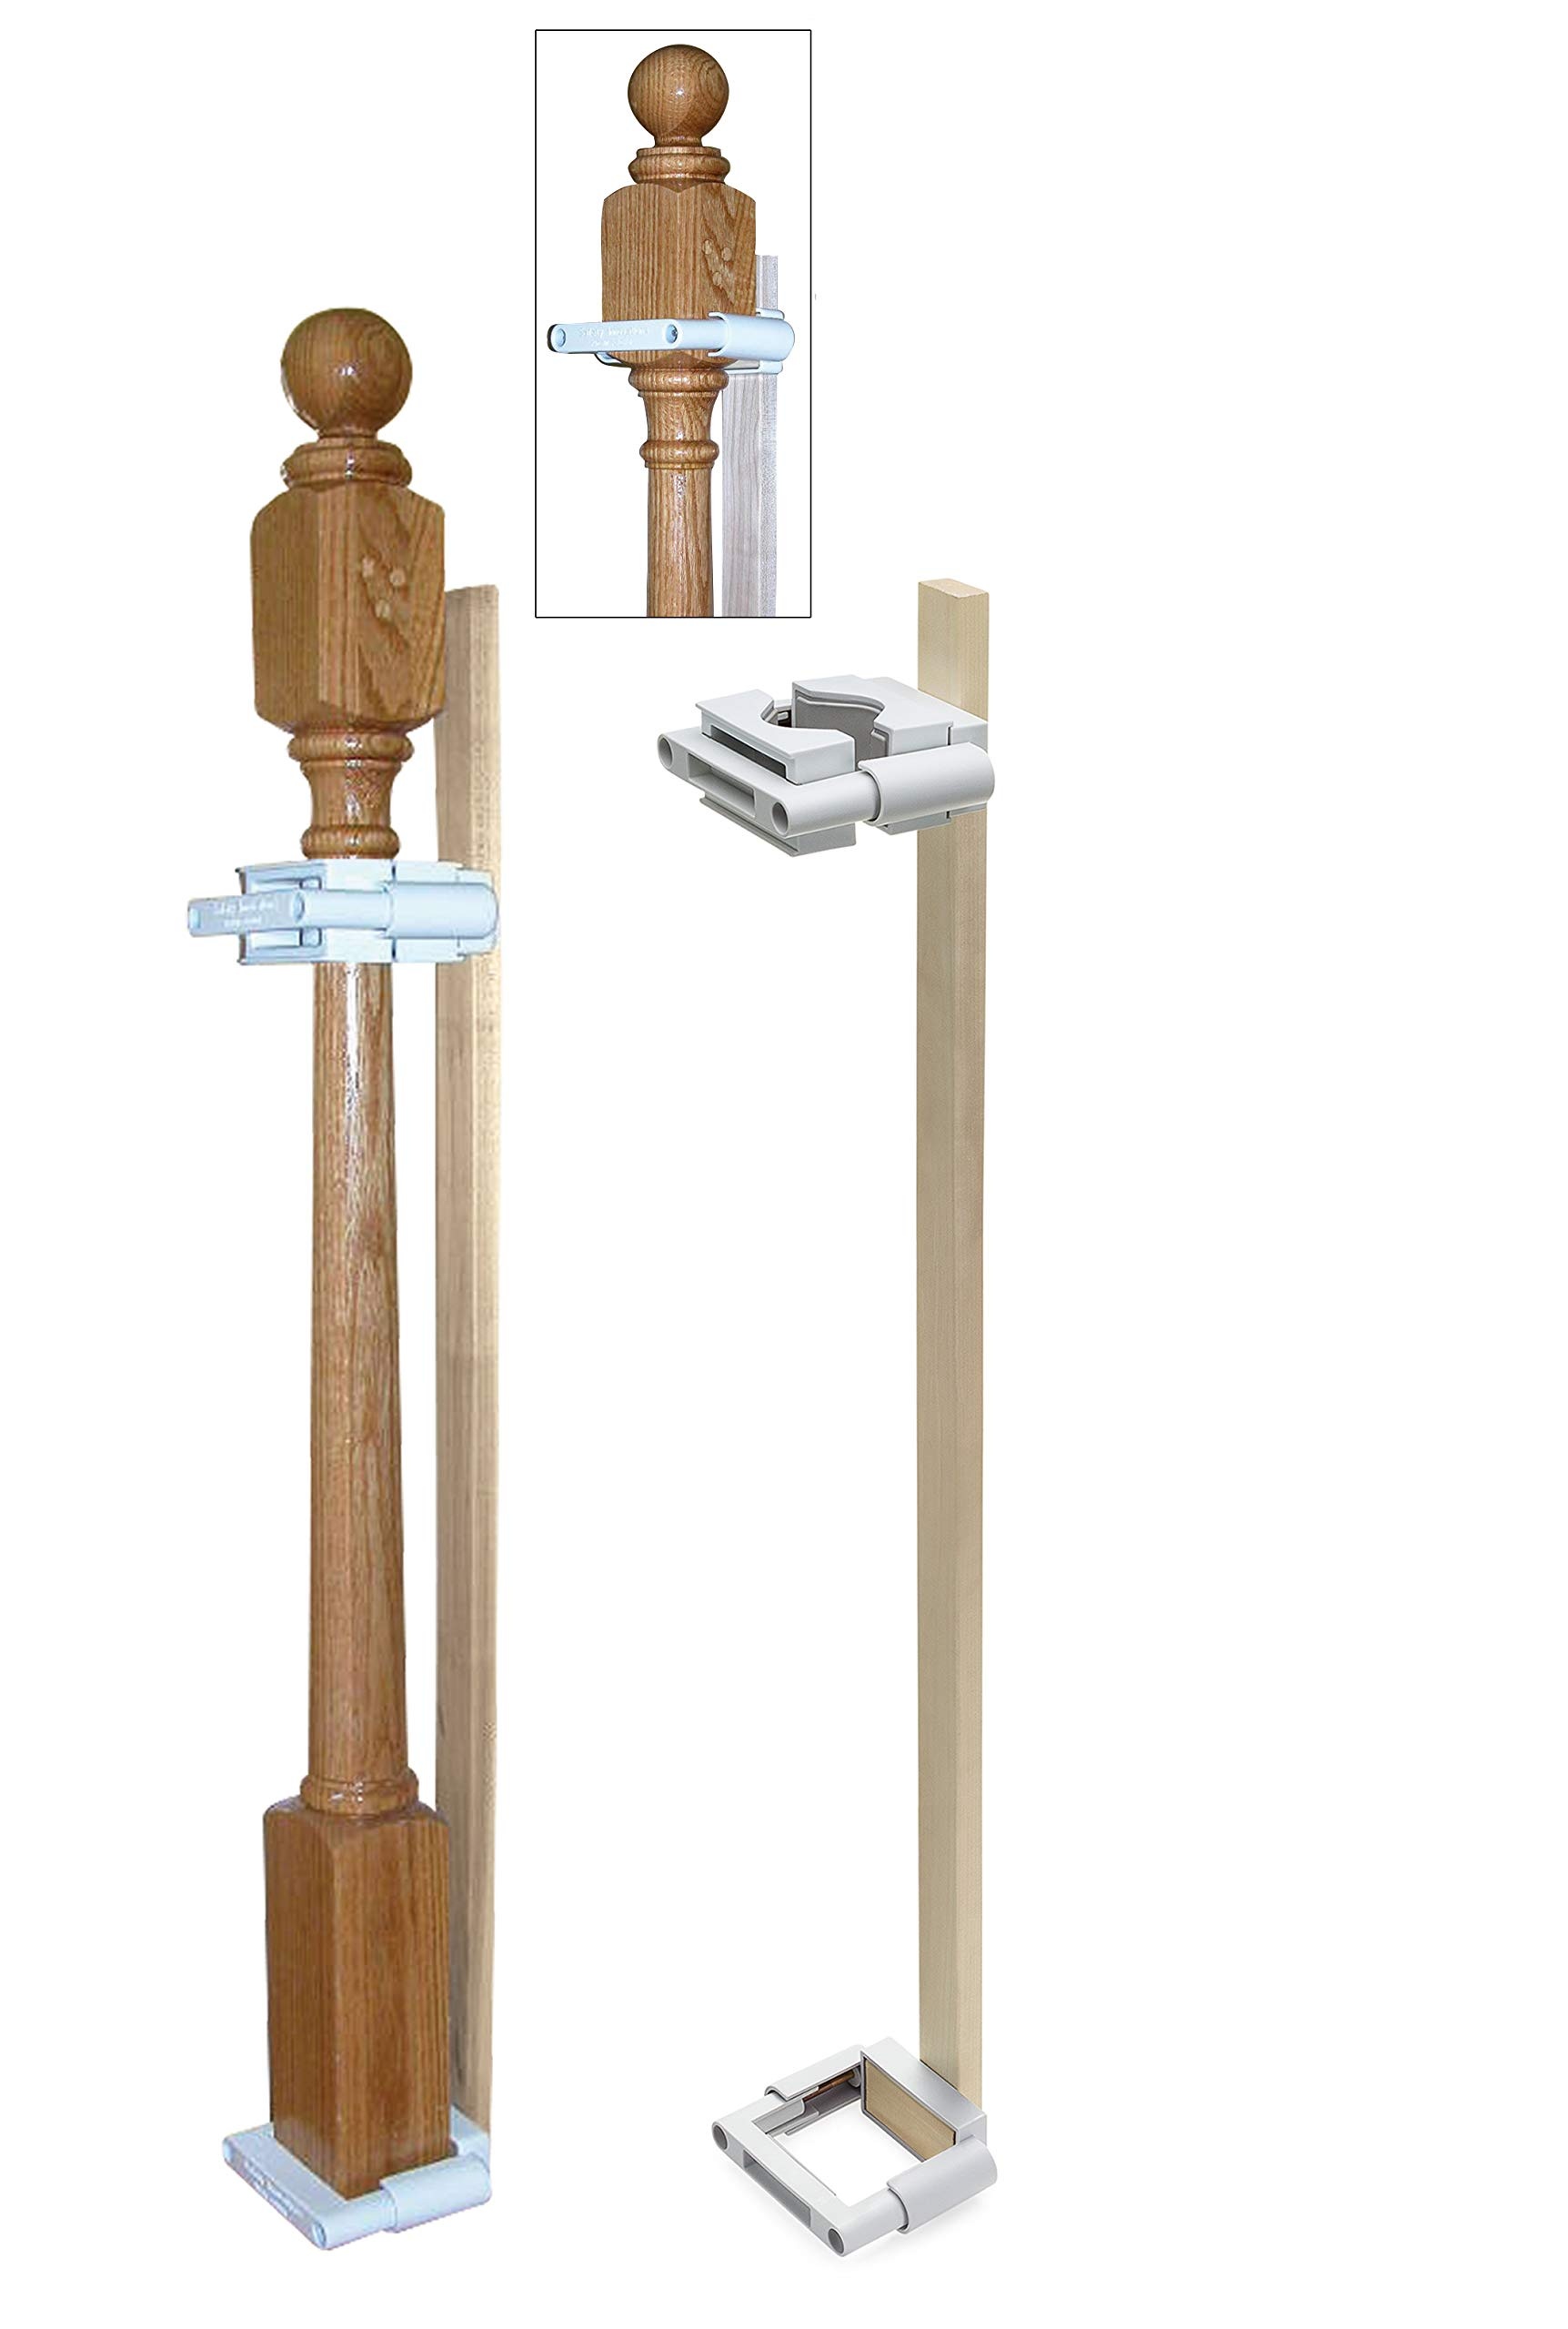
Safety Innovations No Hole Stairway Baby Gate Mounting Kit - Fits Posts From 2 3/4 Inches To 3 1/2 Inches Wide With Square Or Round Tops - No Adhesives On Or Screws In Your Posts, (1-Pack)
Our No Hole Stairway Baby Gate Mounting Kit was designed by a professional childproofer and lets you mount safety gates without having to drill into your posts. Whether your posts have square or round tops, you'll never have to drill into them, use screws or messy adhesives, giving you the best solution to preserve your beautiful woodwork. Made of super-strong, professional quality materials our Gate Mount Kit features heavy-duty metal clamps and bolts, with no cheap plastic straps, glues or adhesives. In fact, our superior quality Gate Mount Kit is used by professional childproofers everywhere. Fits posts from 2 3/4' to 3 1/2' wide with square or round tops. One Kit is needed for each post. Kit includes 1- 36' Wood Strip, 2 Square Clamps, 2 Wood Inserts for Clamps, 1 Set Round Adapters, 4 Bolts, 1 Set of Interlocking Shims, 2 Finish Washers, 2 - 1 1/2' Screws, 2 - 1 3/4' Screws and Instructions. (Screws are for attaching the Wood Rail to the Clamps. No screws go into your post.)
Brand: Safety Innovations
Category: Baby & Toddler > Baby Safety > Baby & Pet Gate Accessories > Mounting Kits